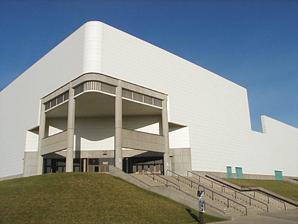
Building: Stormont Vail Events Center
Country: United States of America
Year built: 1987
Arena in Topeka, Kansas Stormont Vail Events Center Stormont Vail Events Center Location within Kansas Show map of Kansas Stormont Vail Events Center Location within the United States Show map of the United States Former names Kansas Expocentre Location Topeka, Kansas Owner Shawnee County, Kansas Operator Spectra Venue Management Capacity 10,000 (Concerts) 7,773 (ice hockey) Opened April 17, 1987 Tenants Kansas Koyotes ( APFL / CPIFL ) (2003–2014) Topeka Roadrunners/Pilots ( NAHL ) (2007–2020) Topeka Sizzlers ( CBA ) (1987–1990) Topeka ScareCrows ( CHL / USHL ) (1998–2003) Topeka Kings/Knights ( IFL ) (1999–2000) Topeka Tarantulas (CHL) (2004–2005) Topeka Capitals ( NA3HL ) (2013–2015) Topeka Tropics ( CIF ) (2022–2023) Topeka Pro Hockey ( FPHL ) (2025–) The Stormont Vail Events Center , formerly known as Kansas Expocentre , is a 10,000-seat multi-purpose arena built in 1987 in Topeka, Kansas . Previously, the Topeka Sizzlers of the Continental Basketball Association , Kansas Koyotes indoor football team, Topeka Tarantulas , Topeka ScareCrows , Topeka Pilots ice hockey and Topeka Tropics of the National Arena League (NAL) teams played there. Many other shows, including concerts, perform here. The Kansas Expocentre was renamed on June 13, 2019, to the Stormont Vail Events Center after signing a ten-year partnership agreement with Topeka-based Stormont Vail Health. It has hosted the Kansas State High School Activities Association Class 5A boys and girls state basketball tournaments since its opening, and the KSHSAA Class 5A and 6A volleyball state championships since 1992. The arena also hosts the USA Wrestling Kansas Kids state championship tournament every March. Landon Arena is the main part of the events center. Other areas include the Exhibition Hall, a building for trade shows, and Domer Arena, a livestock/horse show arena. Features Landon Arena contains 7,450 fixed seats, with over 2,550 floor seats. The arena is climate controlled and features computerized lighting, closed circuit TV security, a state-of-the-art sound system, 13-foot (4.0 m) drive-in entrance, plenty of power, and built-in ice capabilities. History The 80-acre (320,000 m 2 ) site in the center of Topeka has a long history of use for activities related to agriculture, farming, exhibitions, education and entertainment as the Shawnee County Fairgrounds. The grand opening of the Kansas Expocentre was on April 17, 1987, with a sold-out concert featuring Kenny Rogers , T. Graham Brown , and Ronnie Milsap . Landon Arena, named for Kansas' elder statesman, governor Alfred M. Landon (1887–1987) was built 1987. To tie the old buildings to the new facilities, an indoor passageway was constructed between the conference center and exhibit hall. It hosted the first Expocentre event with nearly 9,000 people attending a Topeka Sizzlers basketball game. Significant events Landon Arena has been the venue for many concerts, family shows, trade shows, consumer shows, horse shows, dog shows and a variety of exhibitions. Concert performers have included George Strait , Garth Brooks , KISS , Bob Dylan , My Chemical Romance , Aerosmith , Heart , Rush , Primus , Cher , Rise Against , Alice Cooper , Carrie Underwood , Little Big Town , Avenged Sevenfold , Buckcherry , Papa Roach , Marilyn Manson , Rob Zombie , Eric Church , and Kansas . It has also hosted some wrestling shows such as WCW , WWE Raw , ECW , WWE Friday Night SmackDown , and Total Nonstop Action Wrestling house shows. Ice shows include Disney on Ice and High School Musical: The Concert Tour. Other Disney shows include Disney Live , Winnie the Pooh , Playhouse Disney Live, and My Little Pony Live. The arena also hosts the Arab Shrine Circus each year. Blizzard Bash , an annual demolition derby event. References